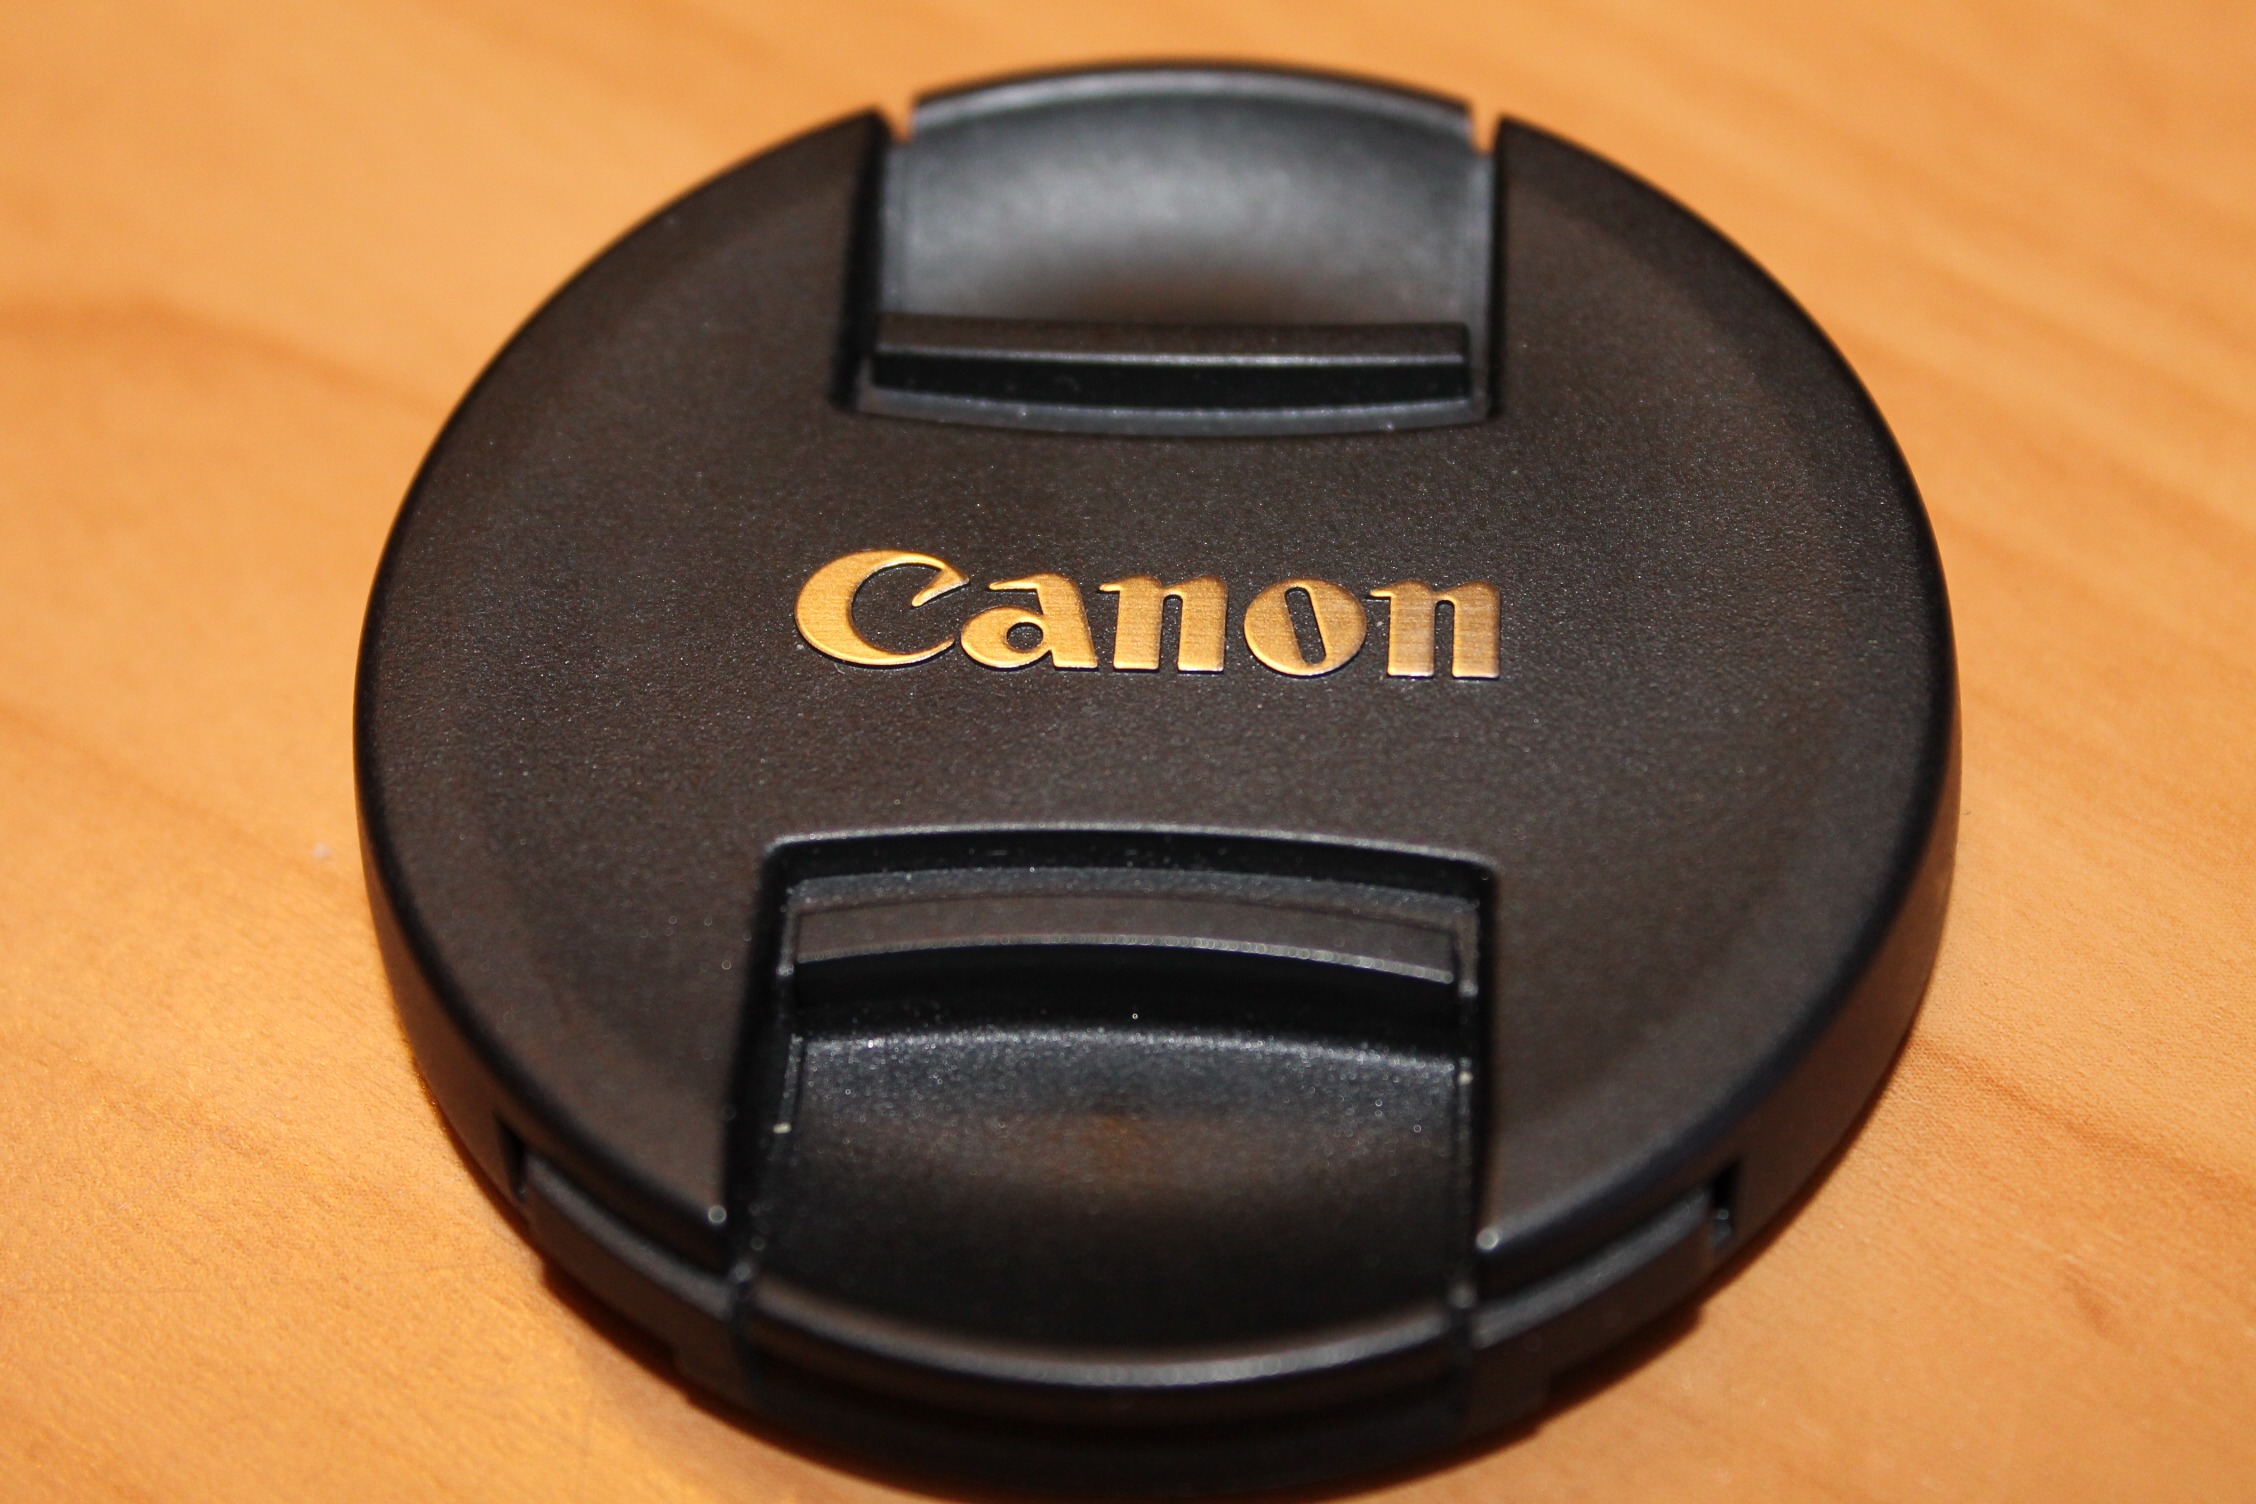
wheel, canon, black, human body, product, golf club, eye, organ, camera lens, camera cover, photo cover, body cover